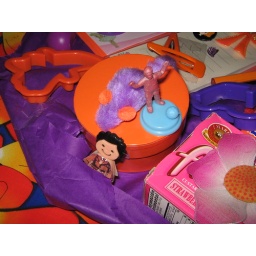
and an orange box with buttons and beads in it.